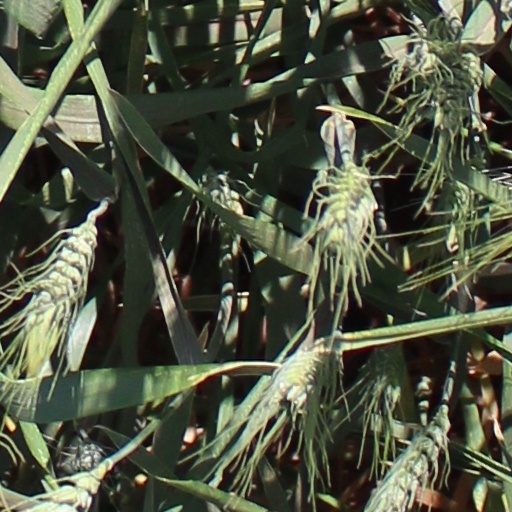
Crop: wheat